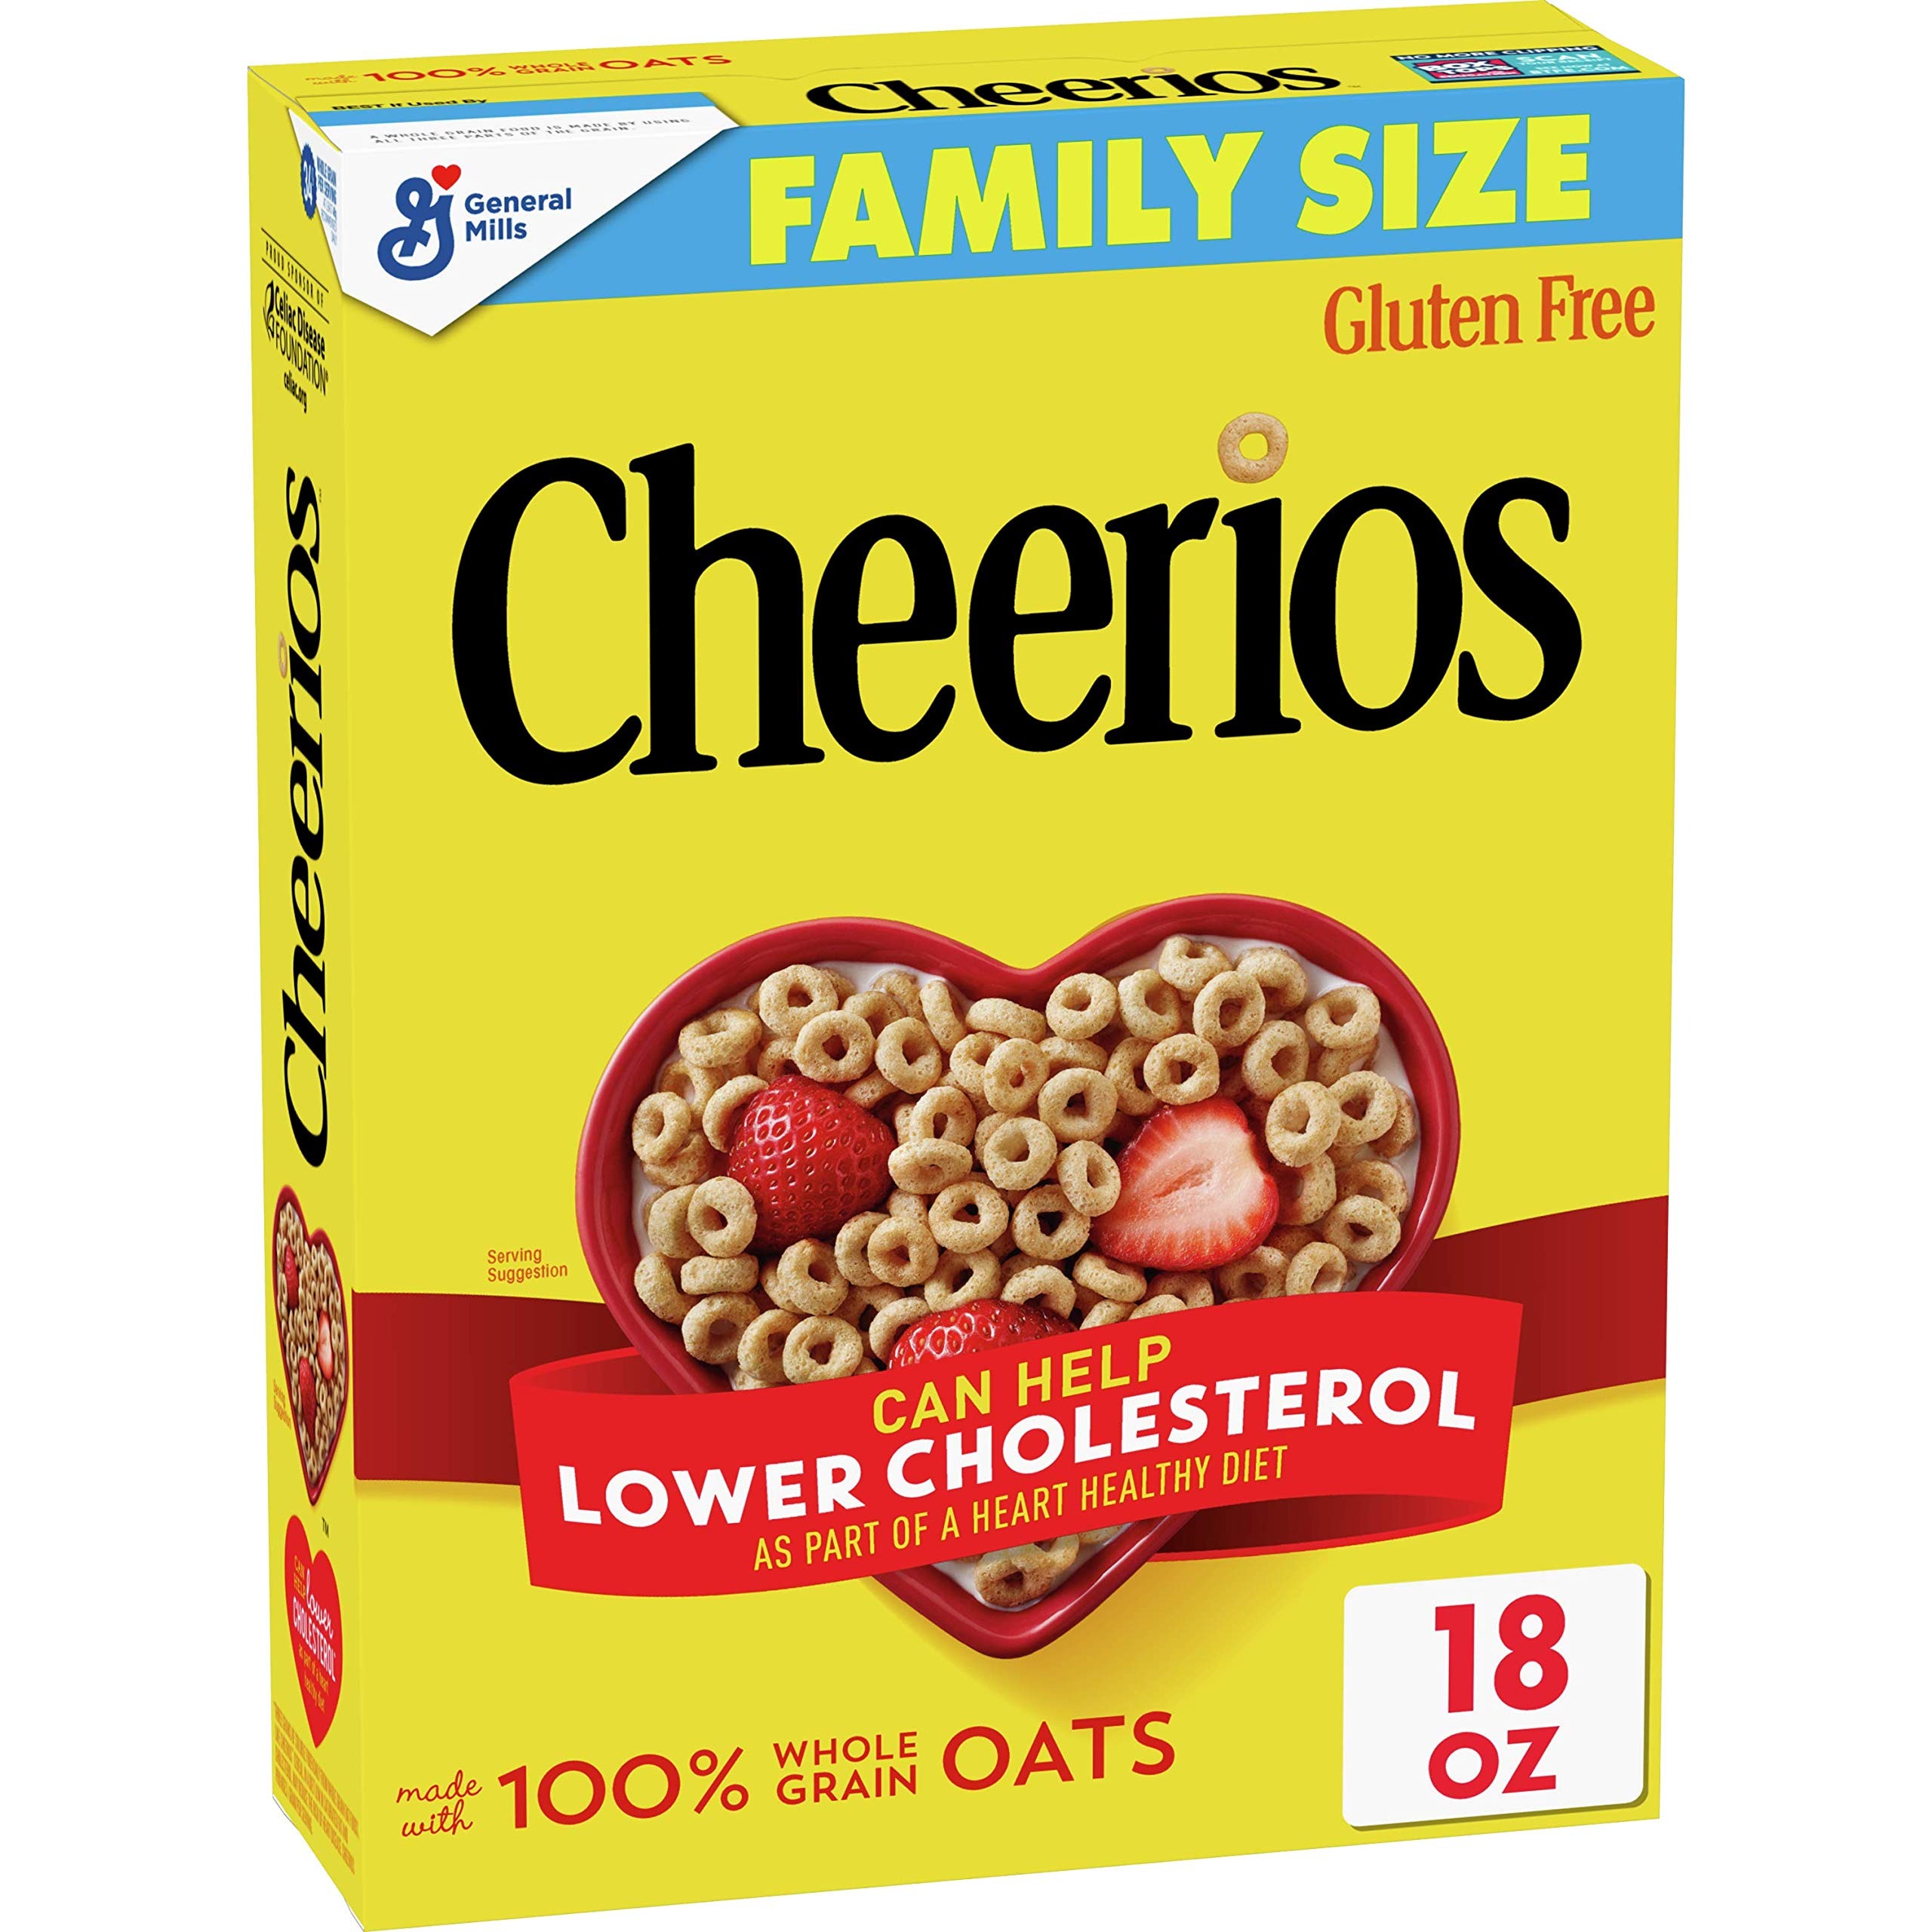
Item Name: Cheerios Cereal with Whole Grain Oats, Gluten Free, 18 oz
Bullet Point 1: CEREAL: Wholesome breakfast that's a good source of iron calcium and fiber.
Bullet Point 2: GLUTEN FREE: Gluten free and simply made without artificial flavors or colors; Good source of iron and calcium.
Bullet Point 3: WHOLE GRAIN: Made with 100% whole grain oats and fortified with 12 essential vitamins and minerals.
Bullet Point 4: HEART HEALTHY: Three grams of soluble fiber daily from whole grain oat foods like Cheerios cereal, in a diet low in saturated fat and cholesterol, may reduce the risk of heart disease. Cheerios cereal provides 1 gram per serving
Bullet Point 5: BOX CONTAINS: 1 box 18 oz
Value: 18.0
Unit: Ounce

Price: 5.44